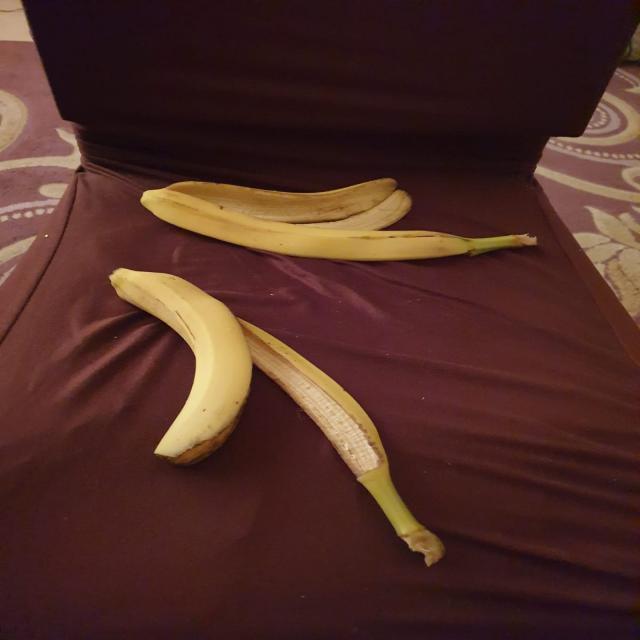
Label: bananas